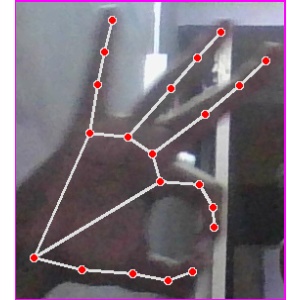
अक्षर: ण